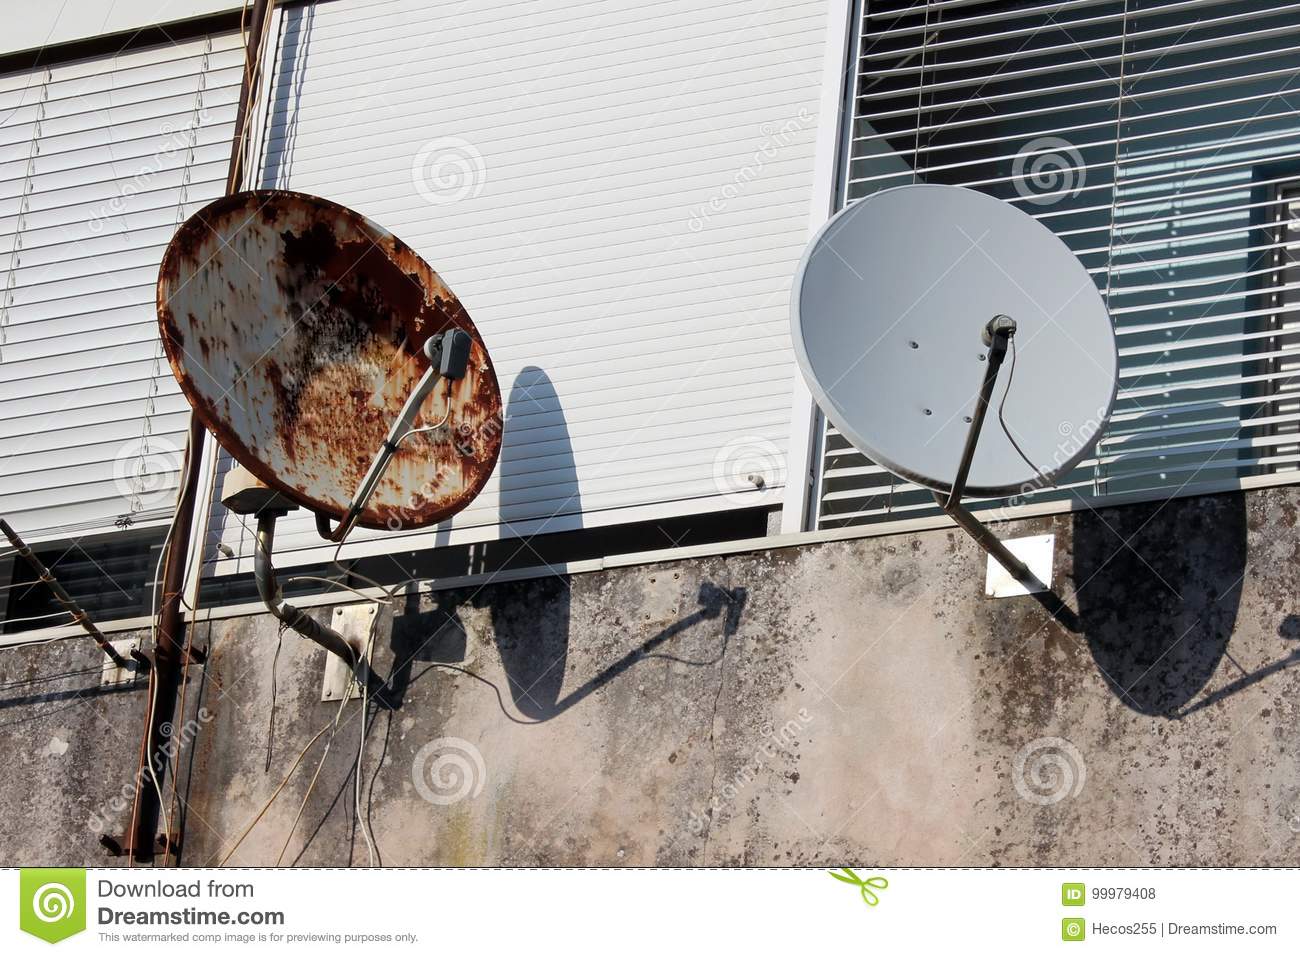
Adjective: rustier